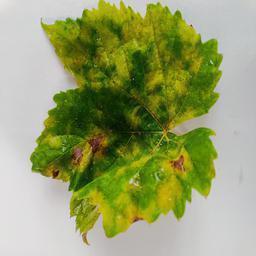
Label: Downy Mildew